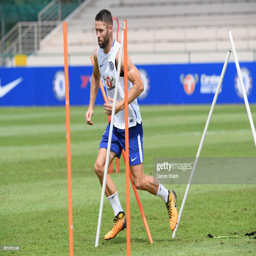
football player during a training session .